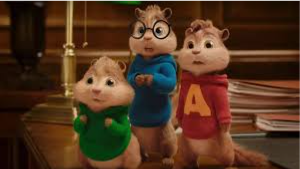
Portrait style: Cartoon Portrait